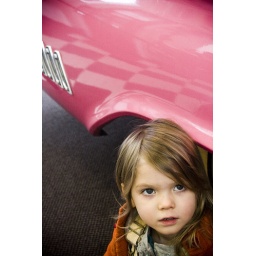
i like how you can see the checkered floor in the pink car